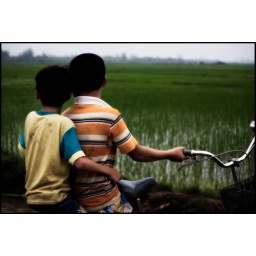
Two boys looking out on the field in Vietnam.